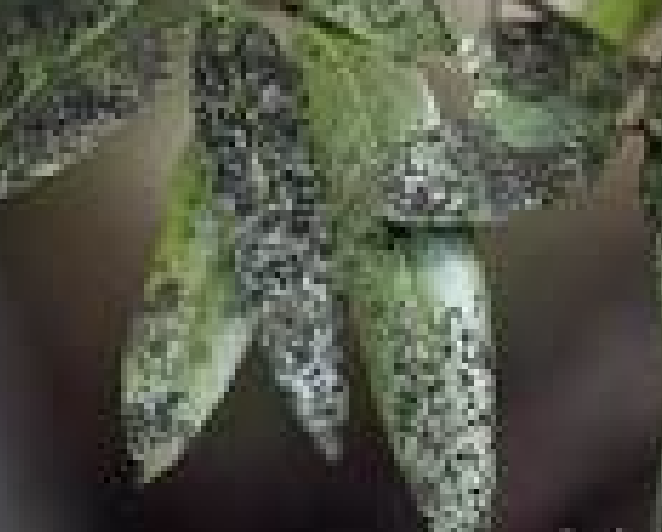
Label: sooty_mold